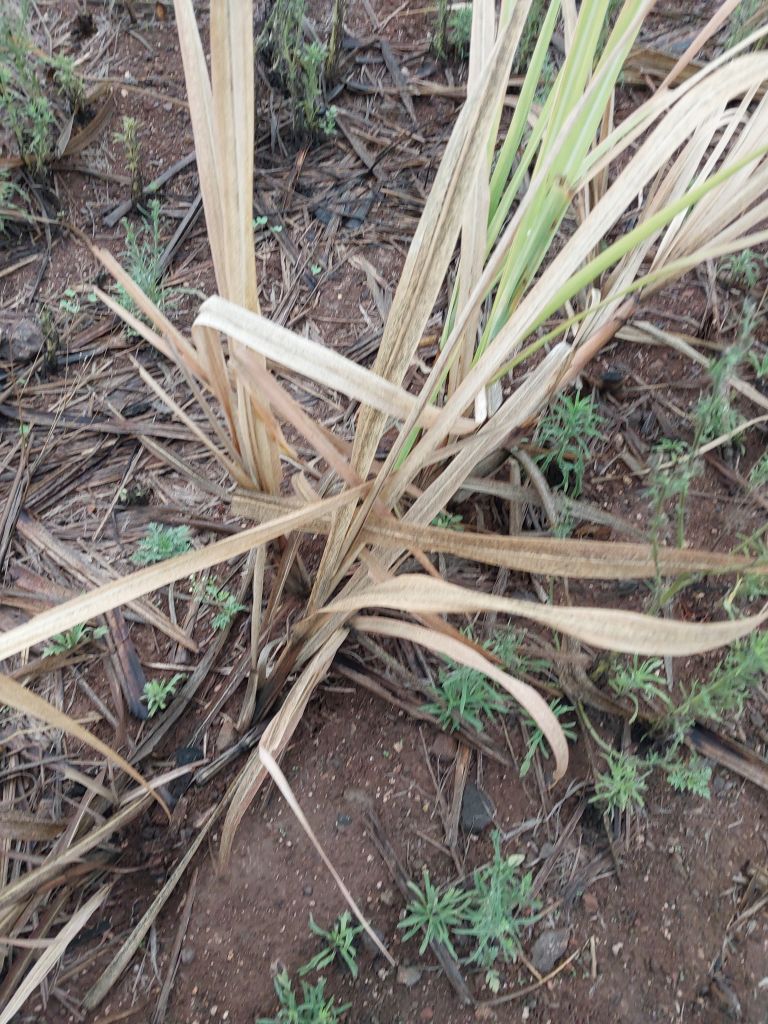
Label: Sett Rot